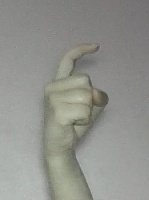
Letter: ra